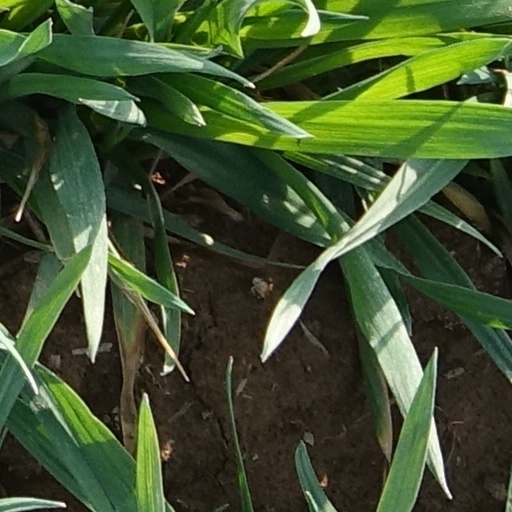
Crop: wheat